Rose-Girl Resli

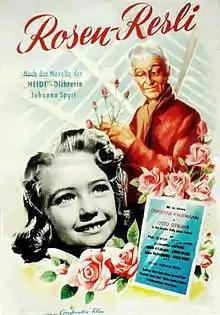

Rose-Girl Resli is a 1954 West German drama film directed by Harald Reinl and starring Christine Kaufmann, Josefin Kipper and Paul Klinger. It is based on the novella "Rosenresli" by Johanna Spyri. The film made the child actress Kaufmann into a star. It was the debut film of the actress Karin Dor, who later married the director. It was shot at the Wiesbaden Studios in Hesse and on location in the vicinity. The film's sets were designed by the art director Heinrich Beisenherz.